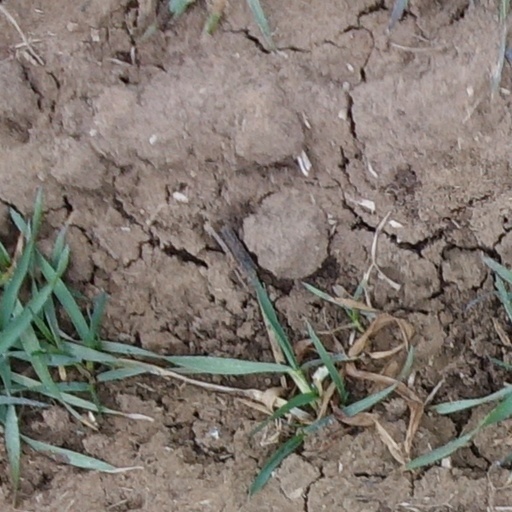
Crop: wheat